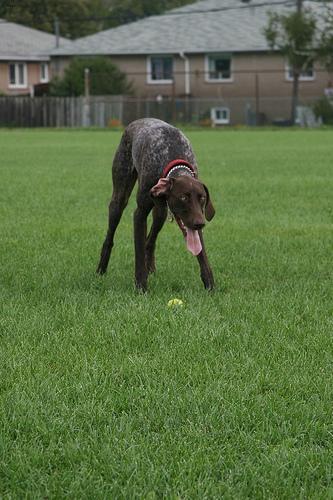
german shorthaired